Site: brandenburg
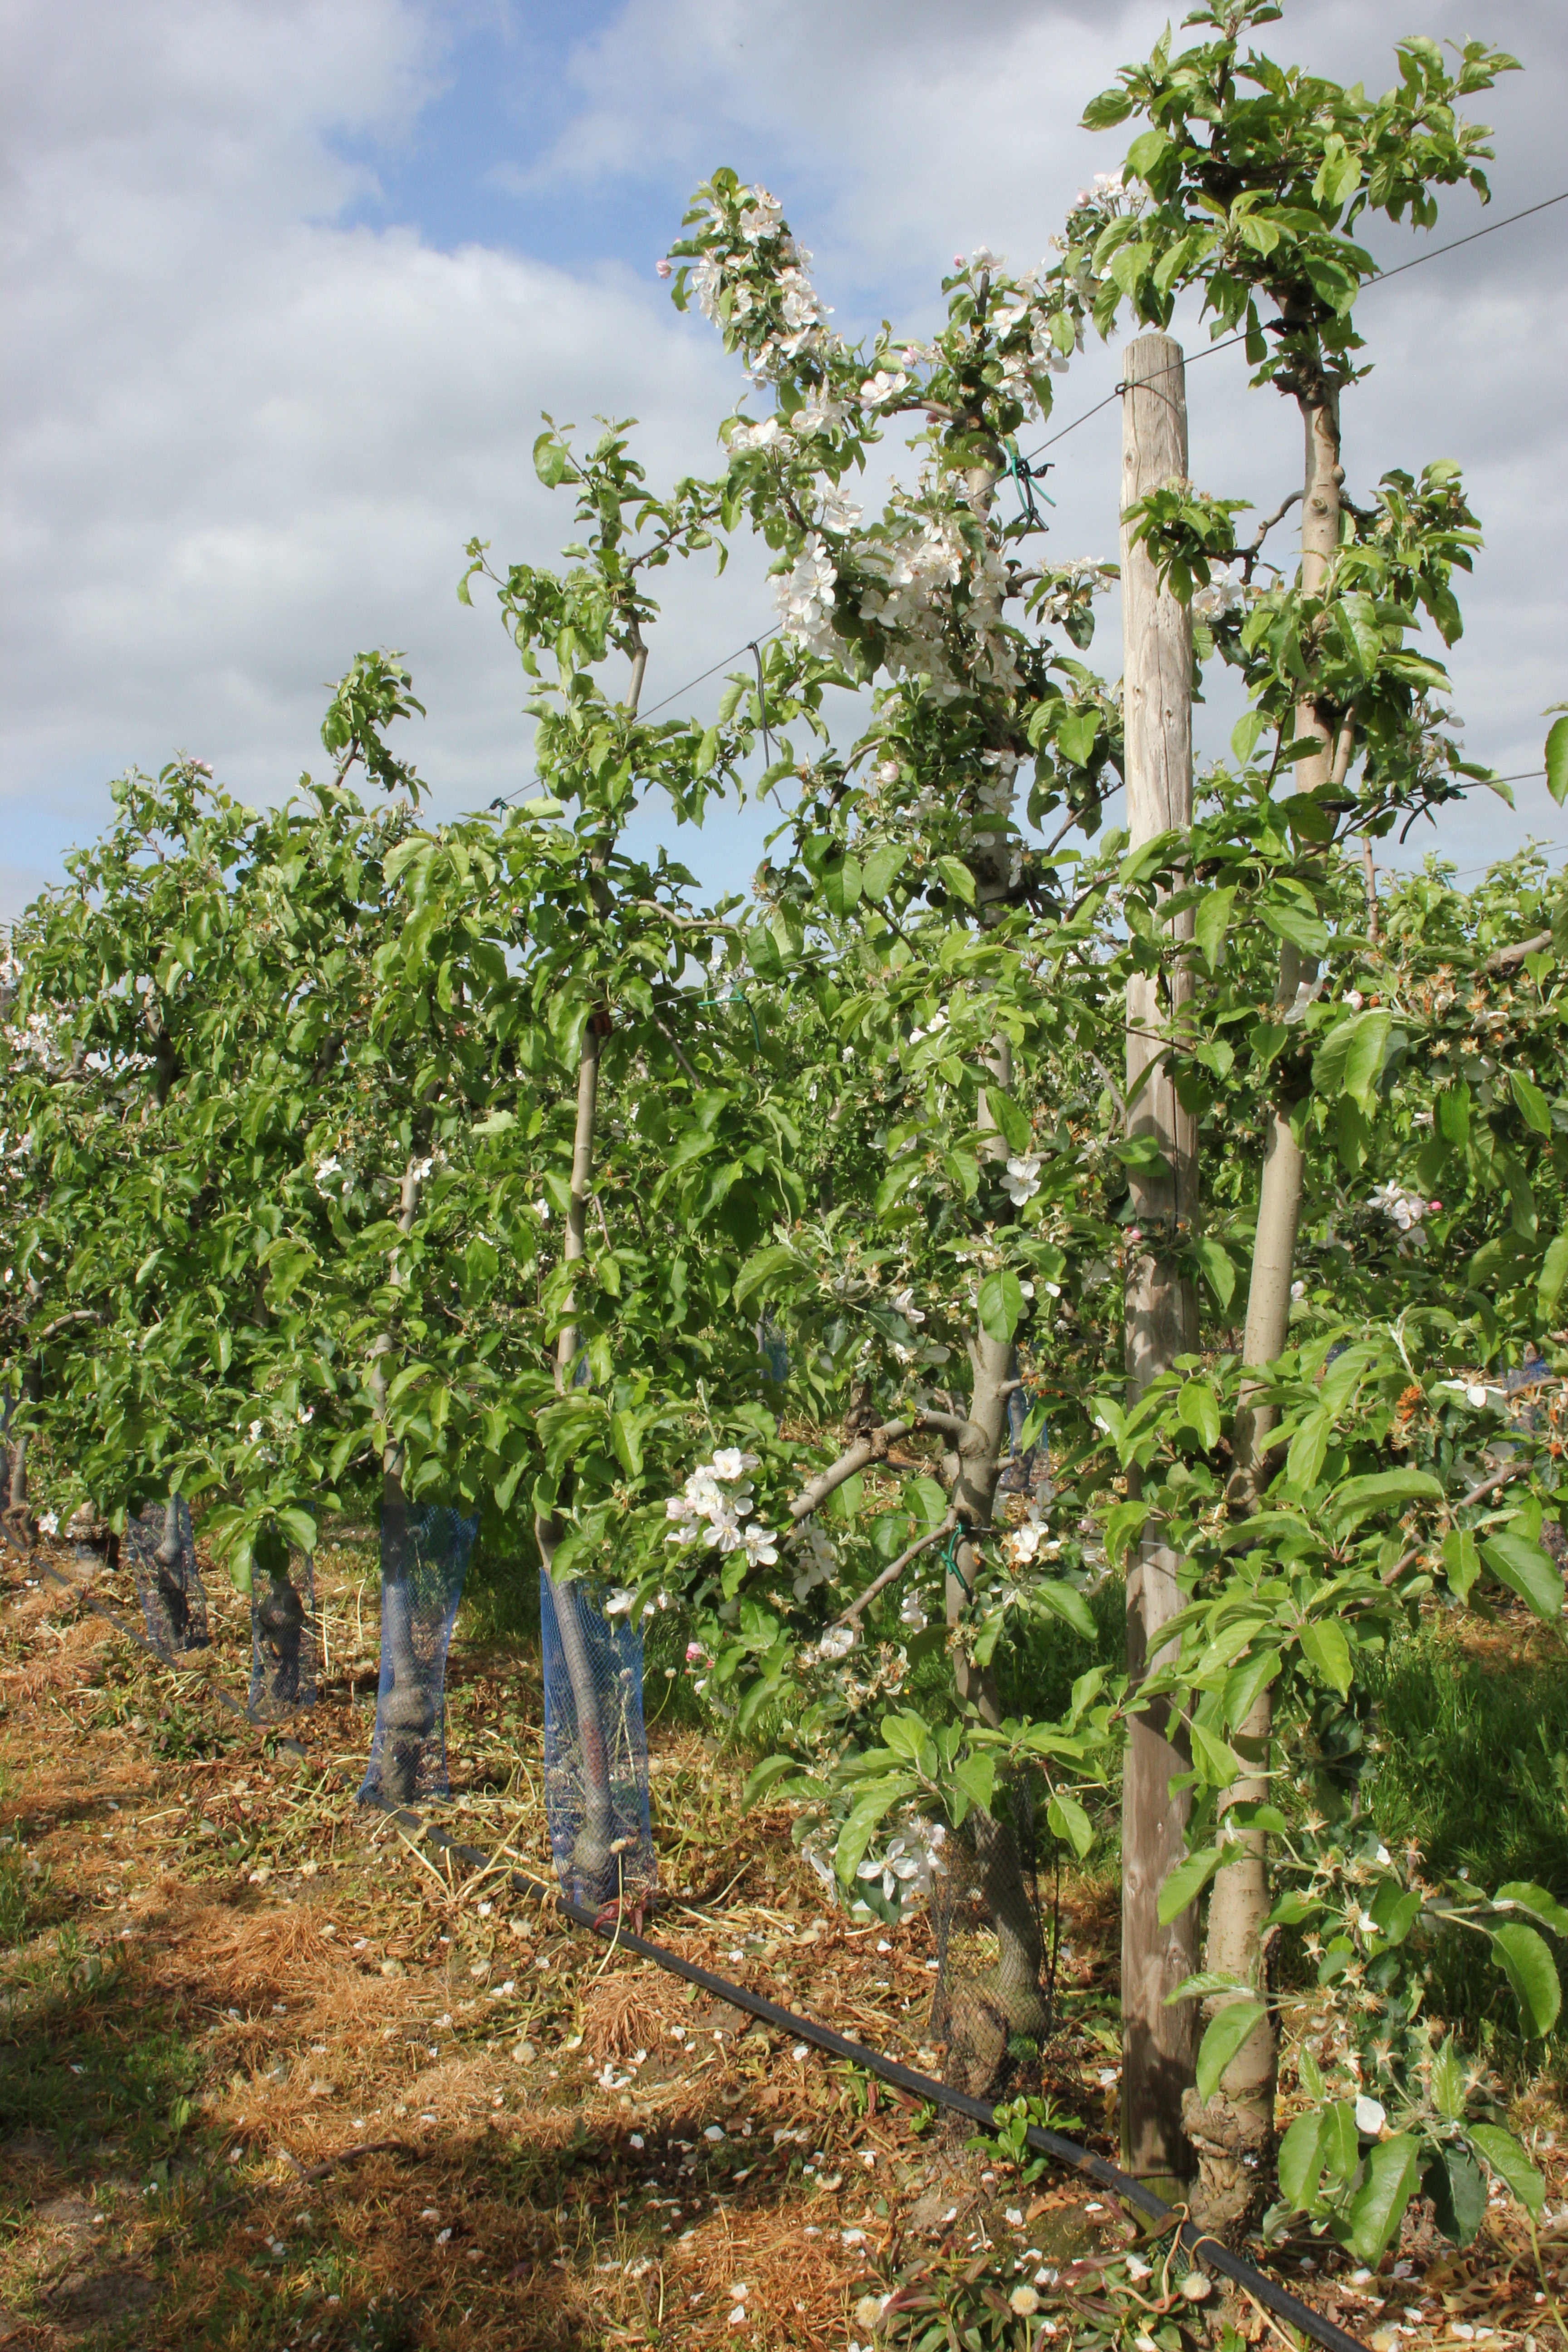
Growth stage (BBCH 67): Flowering